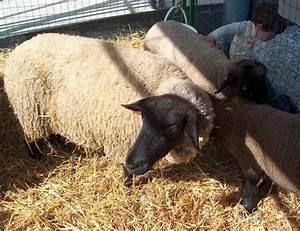
sheep